Trustees of Columbia University in the City of New York

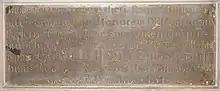
College Hall was the first building at Columbia until its demolition in 1857. Its cornerstone is installed in the Trustees' Room.

A further twenty-four individuals were named in the charter, serving without terms with their successors to be selected by subsequent governors. College faculty were not provided seats "ex officio" on the board of governors, at variance with contemporary practice at the Universities of Oxford and Cambridge, where the faculty was engaged in the governance of their colleges, but was very much in line with practice of other colonial colleges governed by external boards.